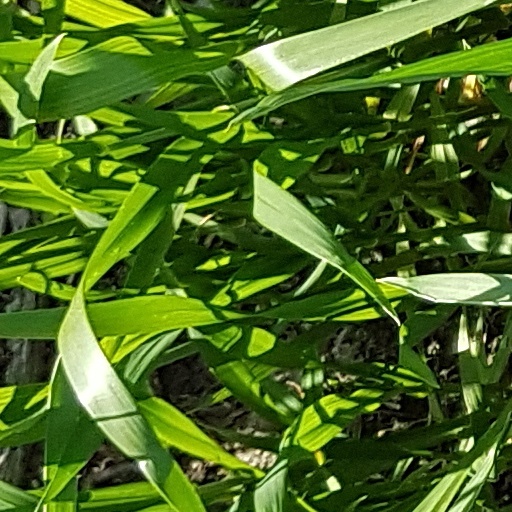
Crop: wheat